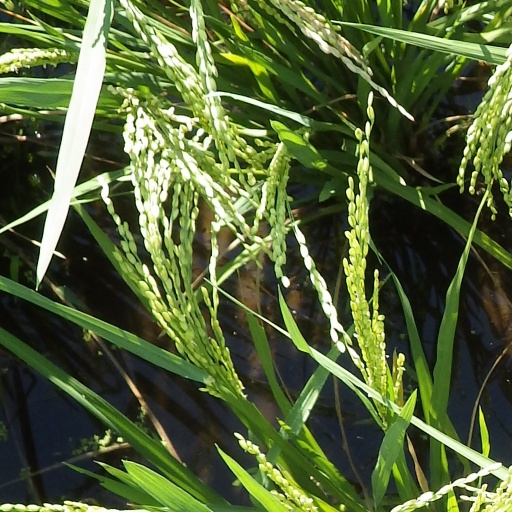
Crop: rice